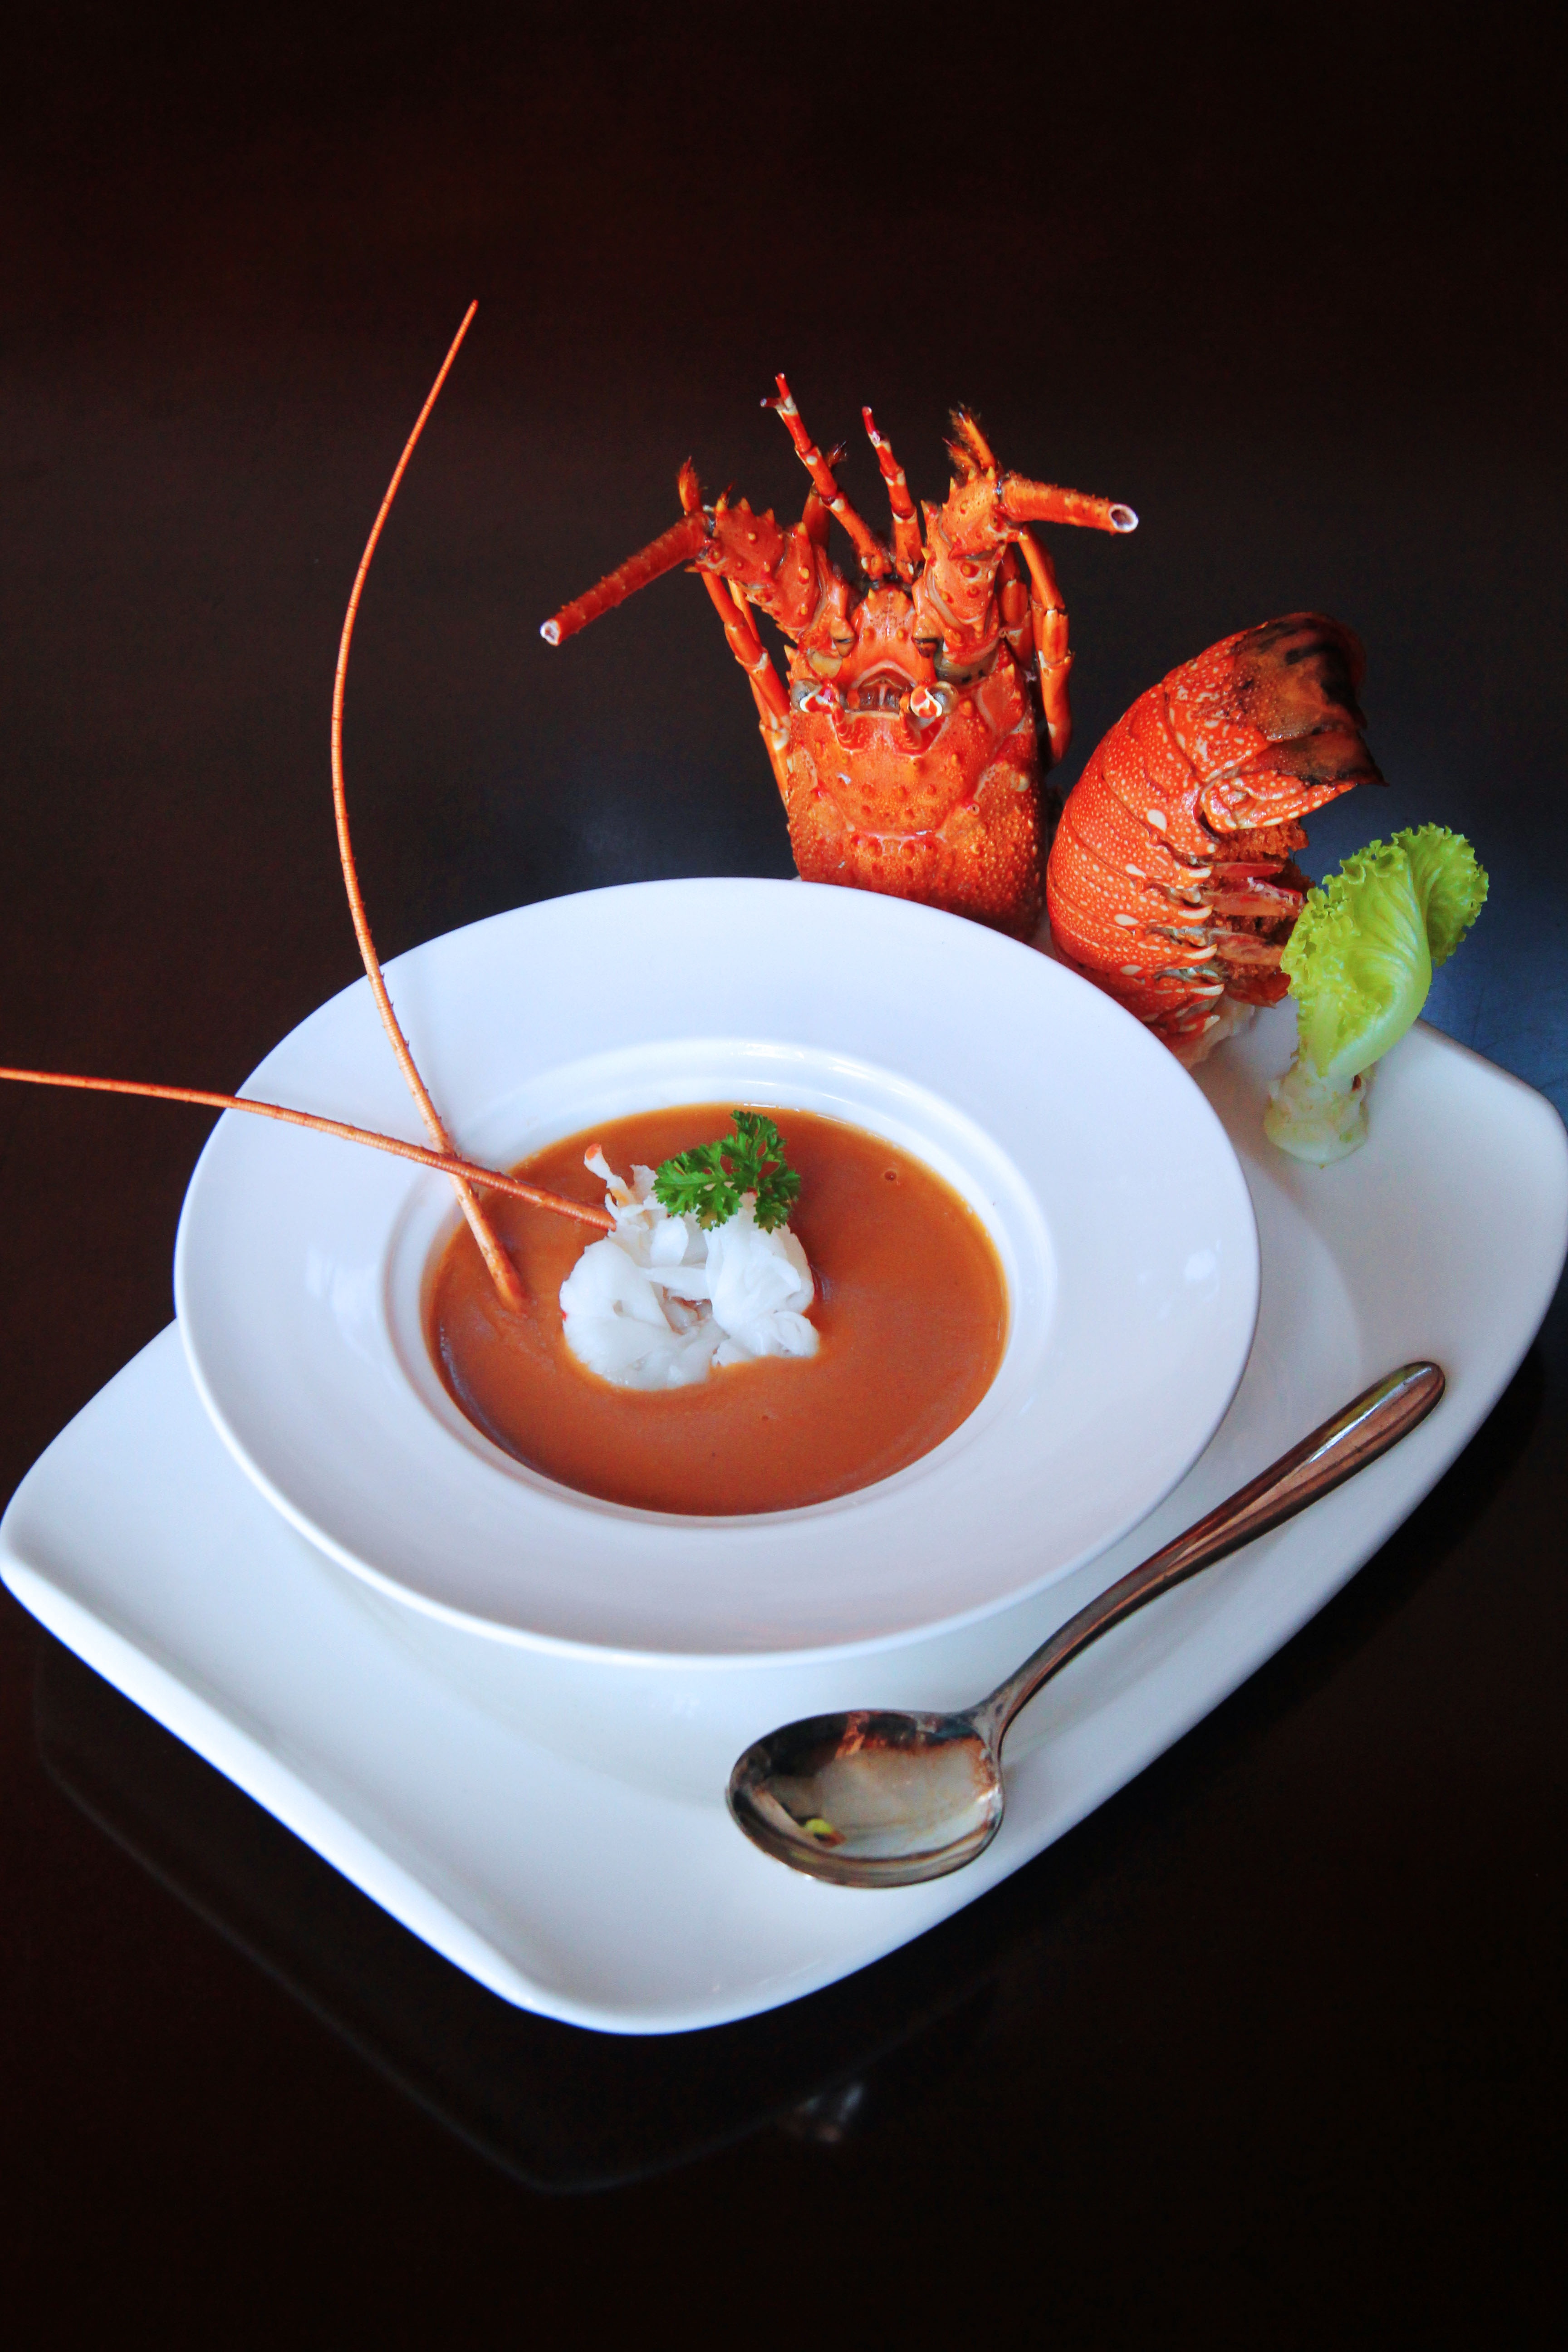
dish, meal, food, produce, seafood, breakfast, cuisine, hotel, western, catering, lobster soup